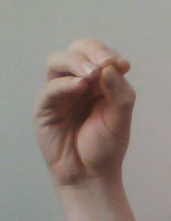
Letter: ha